Plaza Las Américas (Puerto Rico)

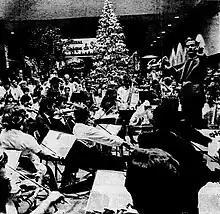
Christmas decorations at Plaza las Américas in front of J. C. Penney in 1985

On September 10, 1986, on the occasion of the celebration of the Eighteenth anniversary of Plaza Las Américas, the idea of designing an emblem that would reflect the theme of the celebrations arose. The emblem would be used on the different banners, posters and advertisements that would decorate the majestic shopping center. Thus, Abner Gutiérrez, creative director of Image Developers Group, was in charge of bringing this idea of the emblem to life at the time. He designed a stylized woman's face, which highlighted the feminine style required for the theme. To achieve this, he used the parameters established by Plaza's management: celebration of the 18th anniversary, theme News of fashion, with an emphasis on the feminine. "Taking the parameters into account, I decided to develop a female face, which would represent a universal woman. I designed a face because fashion includes clothing, shoes, makeup, etc., and I did not want to tie the design to a specific fashion." Gutierrez explained. He added that the design was so universal that it managed to place women as the centerpiece of fashion, not fashion as something that governs women. Regarding the design style, Gutiérrez indicated that it is of the art-deco type, because that period (art-deco) had a great impact on the development of fashion at a popular level. In detail, the design was a stylization of a woman's profile with thick lines. The lines are thick, he clarified, because the type of use that will be given to the emblem is prevented, for example, reproduction on posters and press advertisements. In view of this possibility, Gutiérrez explained, it was necessary to develop a simple but visually strong design that, regardless of the type of reproduction to which it was subjected, would maintain and reflect the theme of women. The colors of the design are pink and gunmetal gray. "Pink because it is definitely a color associated with women and gunmetal because it is a neutral color that is very popular among fashion designers and creates a very nice combination with pink," explained Gutiérrez. Along with the design of the emblem, Gutiérrez prepared in his studio the art that would be used in the different pennants and posters that would adorn Plaza Las Américas in its great celebration.